Uhadi musical bow

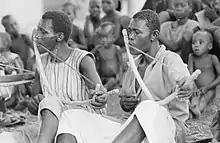
An example of a traditional African musical bow

The open string is either beaten or pinched (which raises the pitch) with a scraped stick or reed. The Uhadi player holds the opening in the calabash towards their chest, opening or closing the hole by moving the calabash away from or towards the chest. A more open hole with a larger distance from the chest creates higher audible sounds. When the calabash is pressed directly to the chest, the overtones are damped. The player usually adjusts their clothing so that the gourd opening faces, and comes into contact with the bare flesh on or above the breast. This is done to ensure that the full resonance of the amplified partials which would otherwise be compromised by clothing.